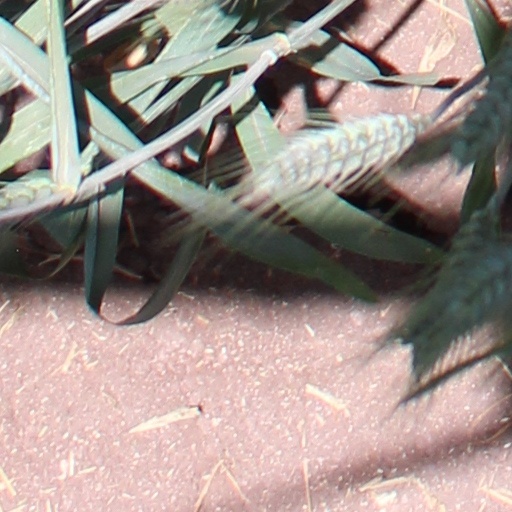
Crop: wheat